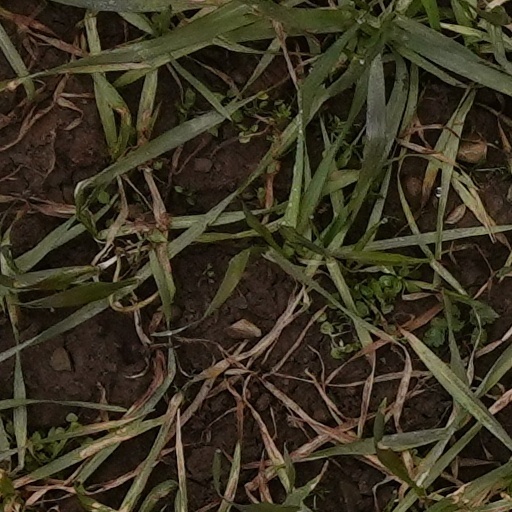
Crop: wheat